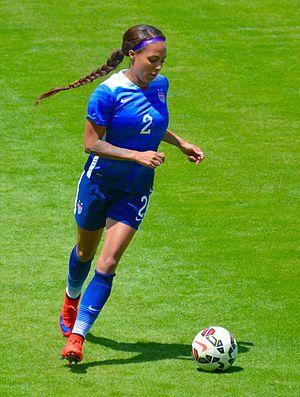
Sydney Leroux est une joueuse de soccer américaine née le 7 mai 1990 à Surrey en Colombie-Britannique au Canada. Elle évolue au poste d'attaquant avec le Pride d'Orlando en NWSL et l'équipe des États-Unis de soccer féminin.